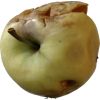
Label: Apple hit 1